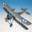
Label: airplane